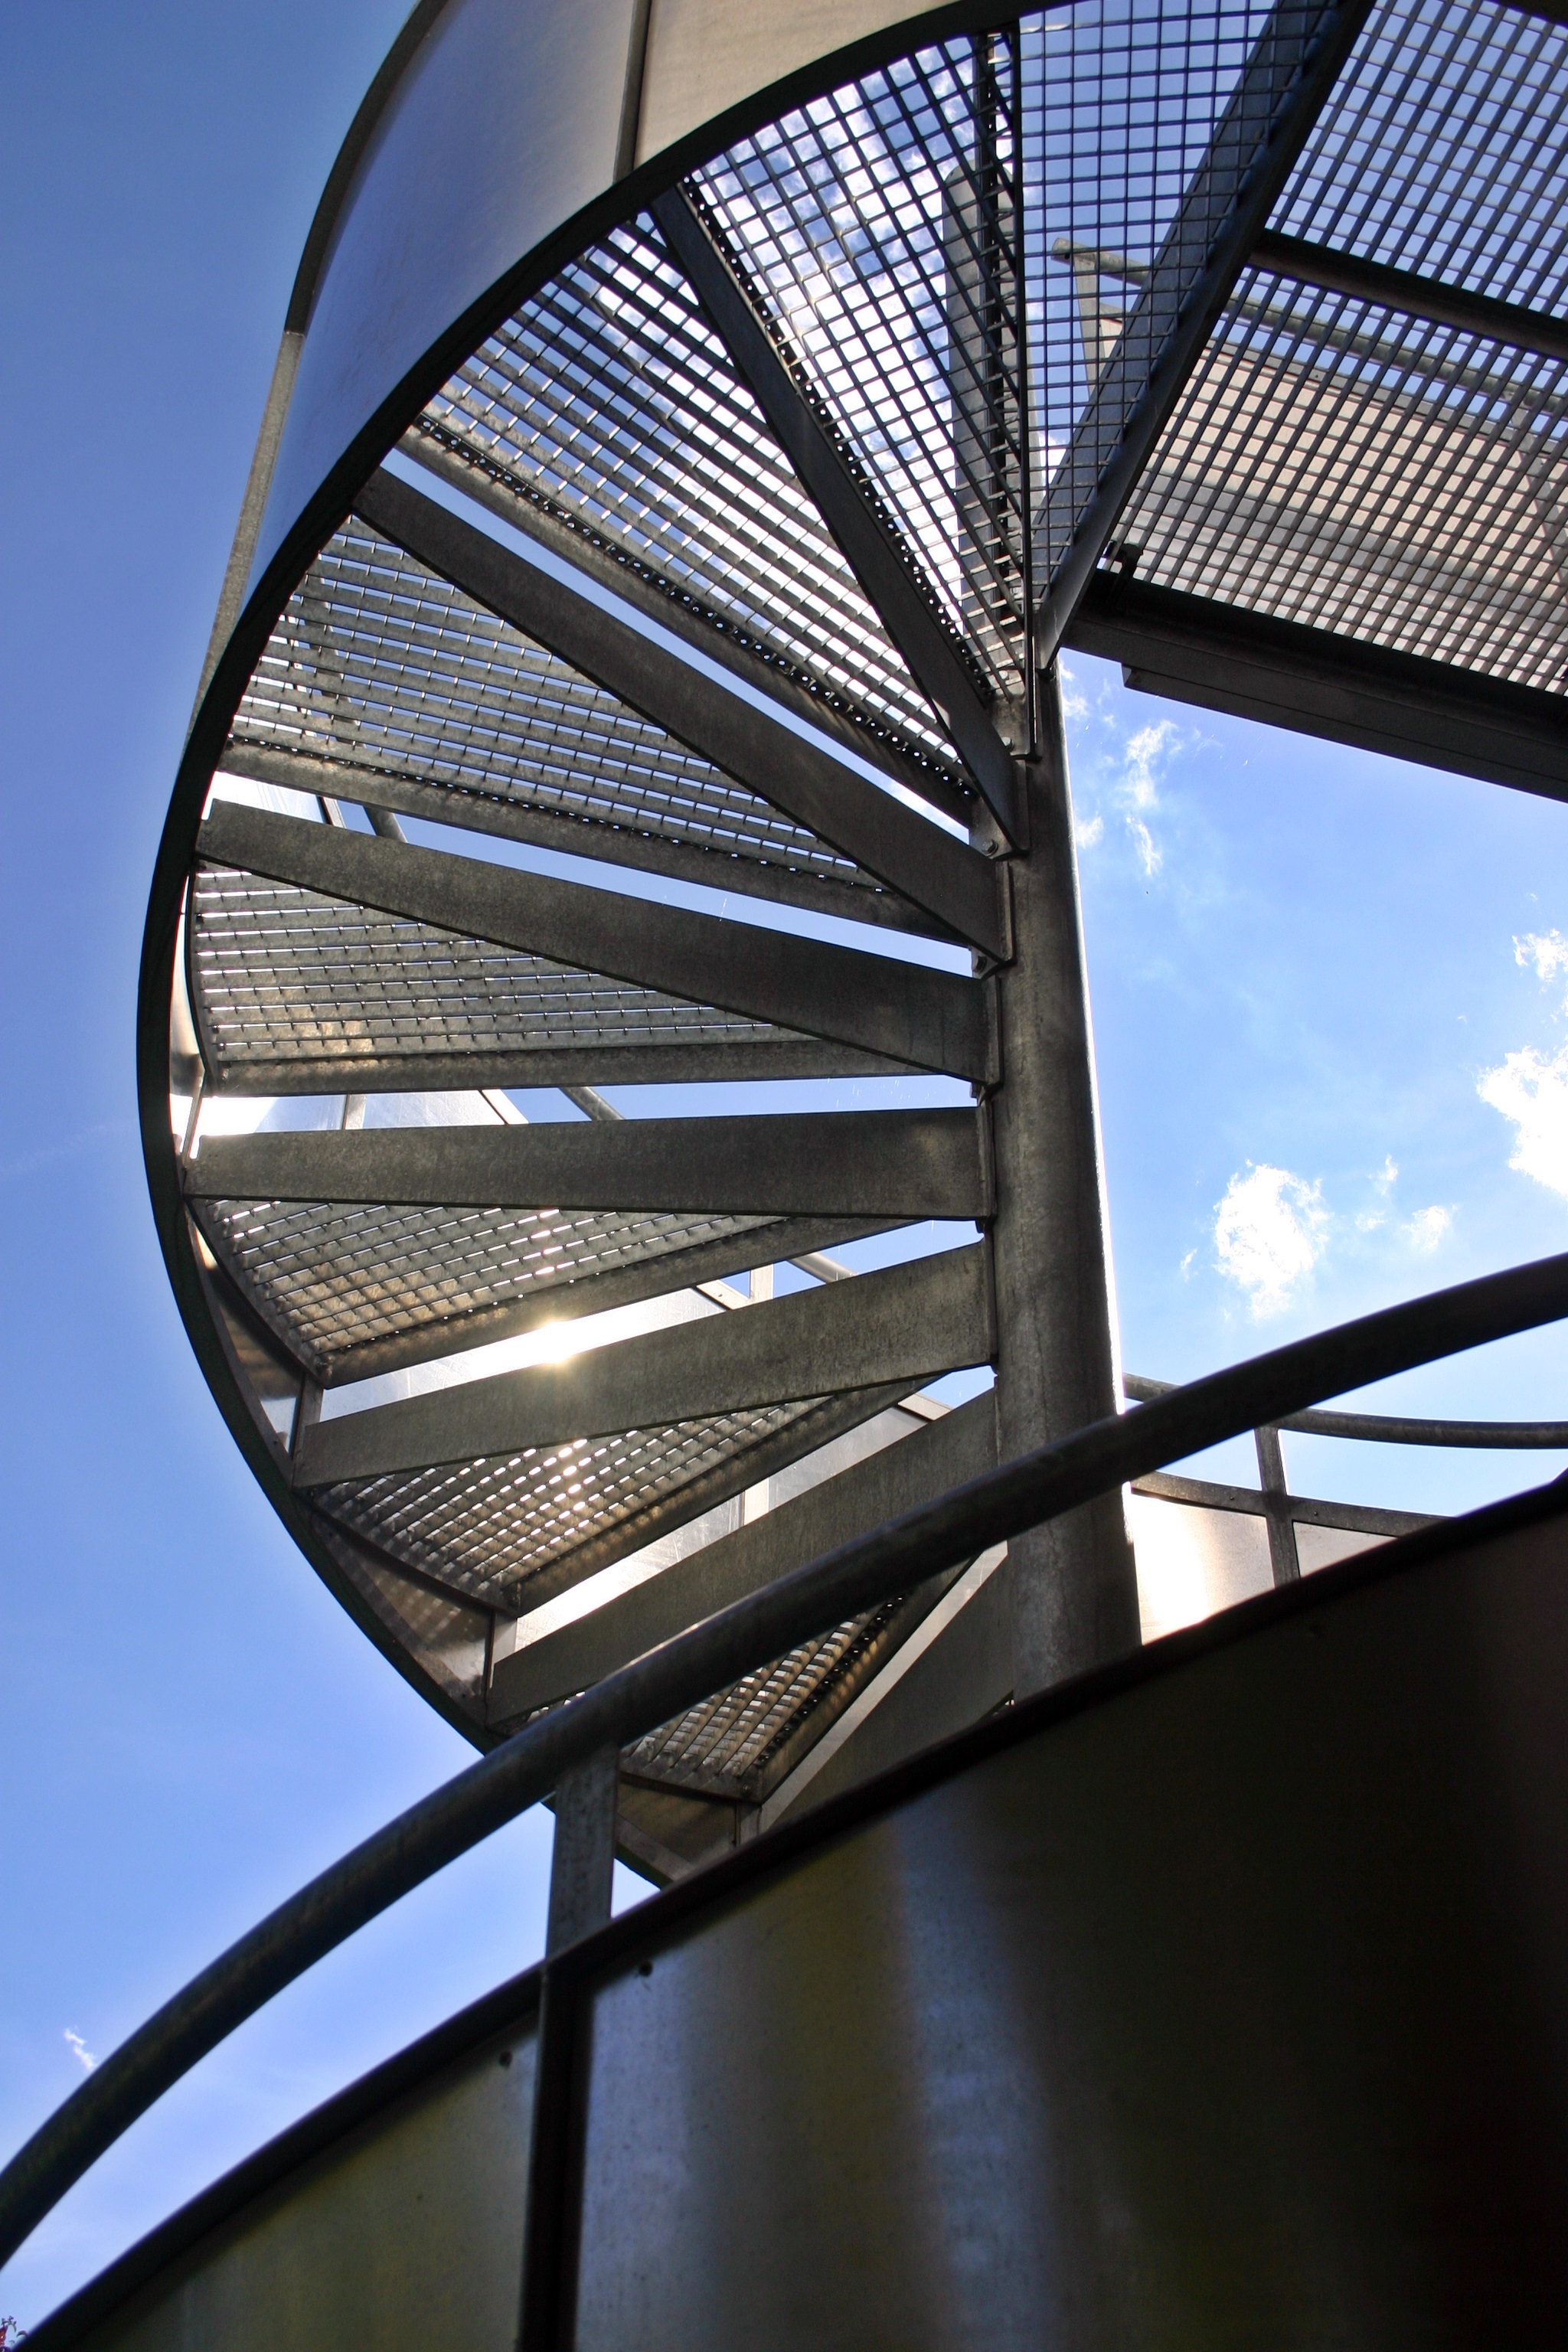
light, architecture, sky, sun, spiral, window, glass, skyscraper, staircase, construction, railing, line, reflection, tower, metal, platform, facade, blue, lighting, spiral staircase, swirl, stairs, symmetry, rise, upward, emergence, scaffold, gradually, observation tower, daylighting, window covering